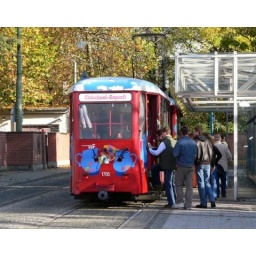
The Applewine express is a tram that tours Frankfurt-am-Main. Included in the fare is a bottle of locally produced apple wine.